Granola

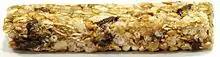

In 1969, during Woodstock, Lisa Law asked the festival organizers for $3,000 to buy, in New York City, rolled oats, bulgar wheat, wheat germ, dried apricots, currants, almonds, soy sauce, and honey to make muesli. Volunteers fed circa 130,000 people with Dixie cups.